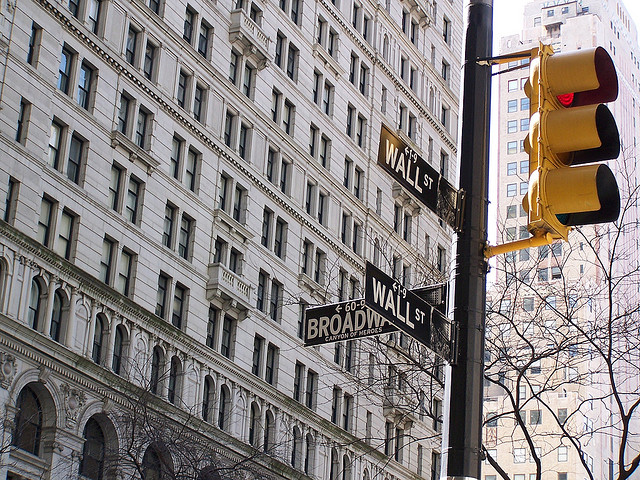
user: Given an image and a question. Answer the question in a short answer. Question: What city is this? Short Answer:
assistant: new york city